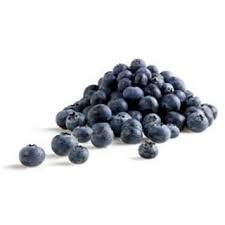
Label: blueberry